Henry Jeffries

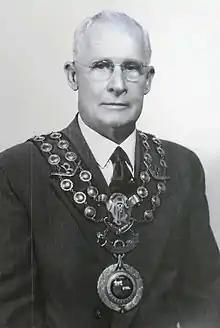
Henry Jeffries, mayor of Rockhampton from 1943 to 1952

Henry Jeffries (13 August 1889 – 22 April 1971) was an Australian politician. He served three terms as mayor of Rockhampton, Queensland from 1943 until 1952.